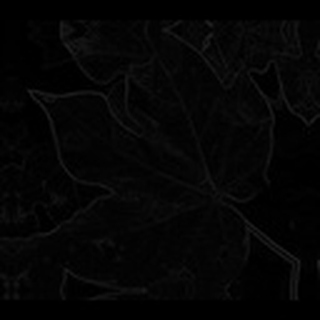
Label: cotton_target_spot